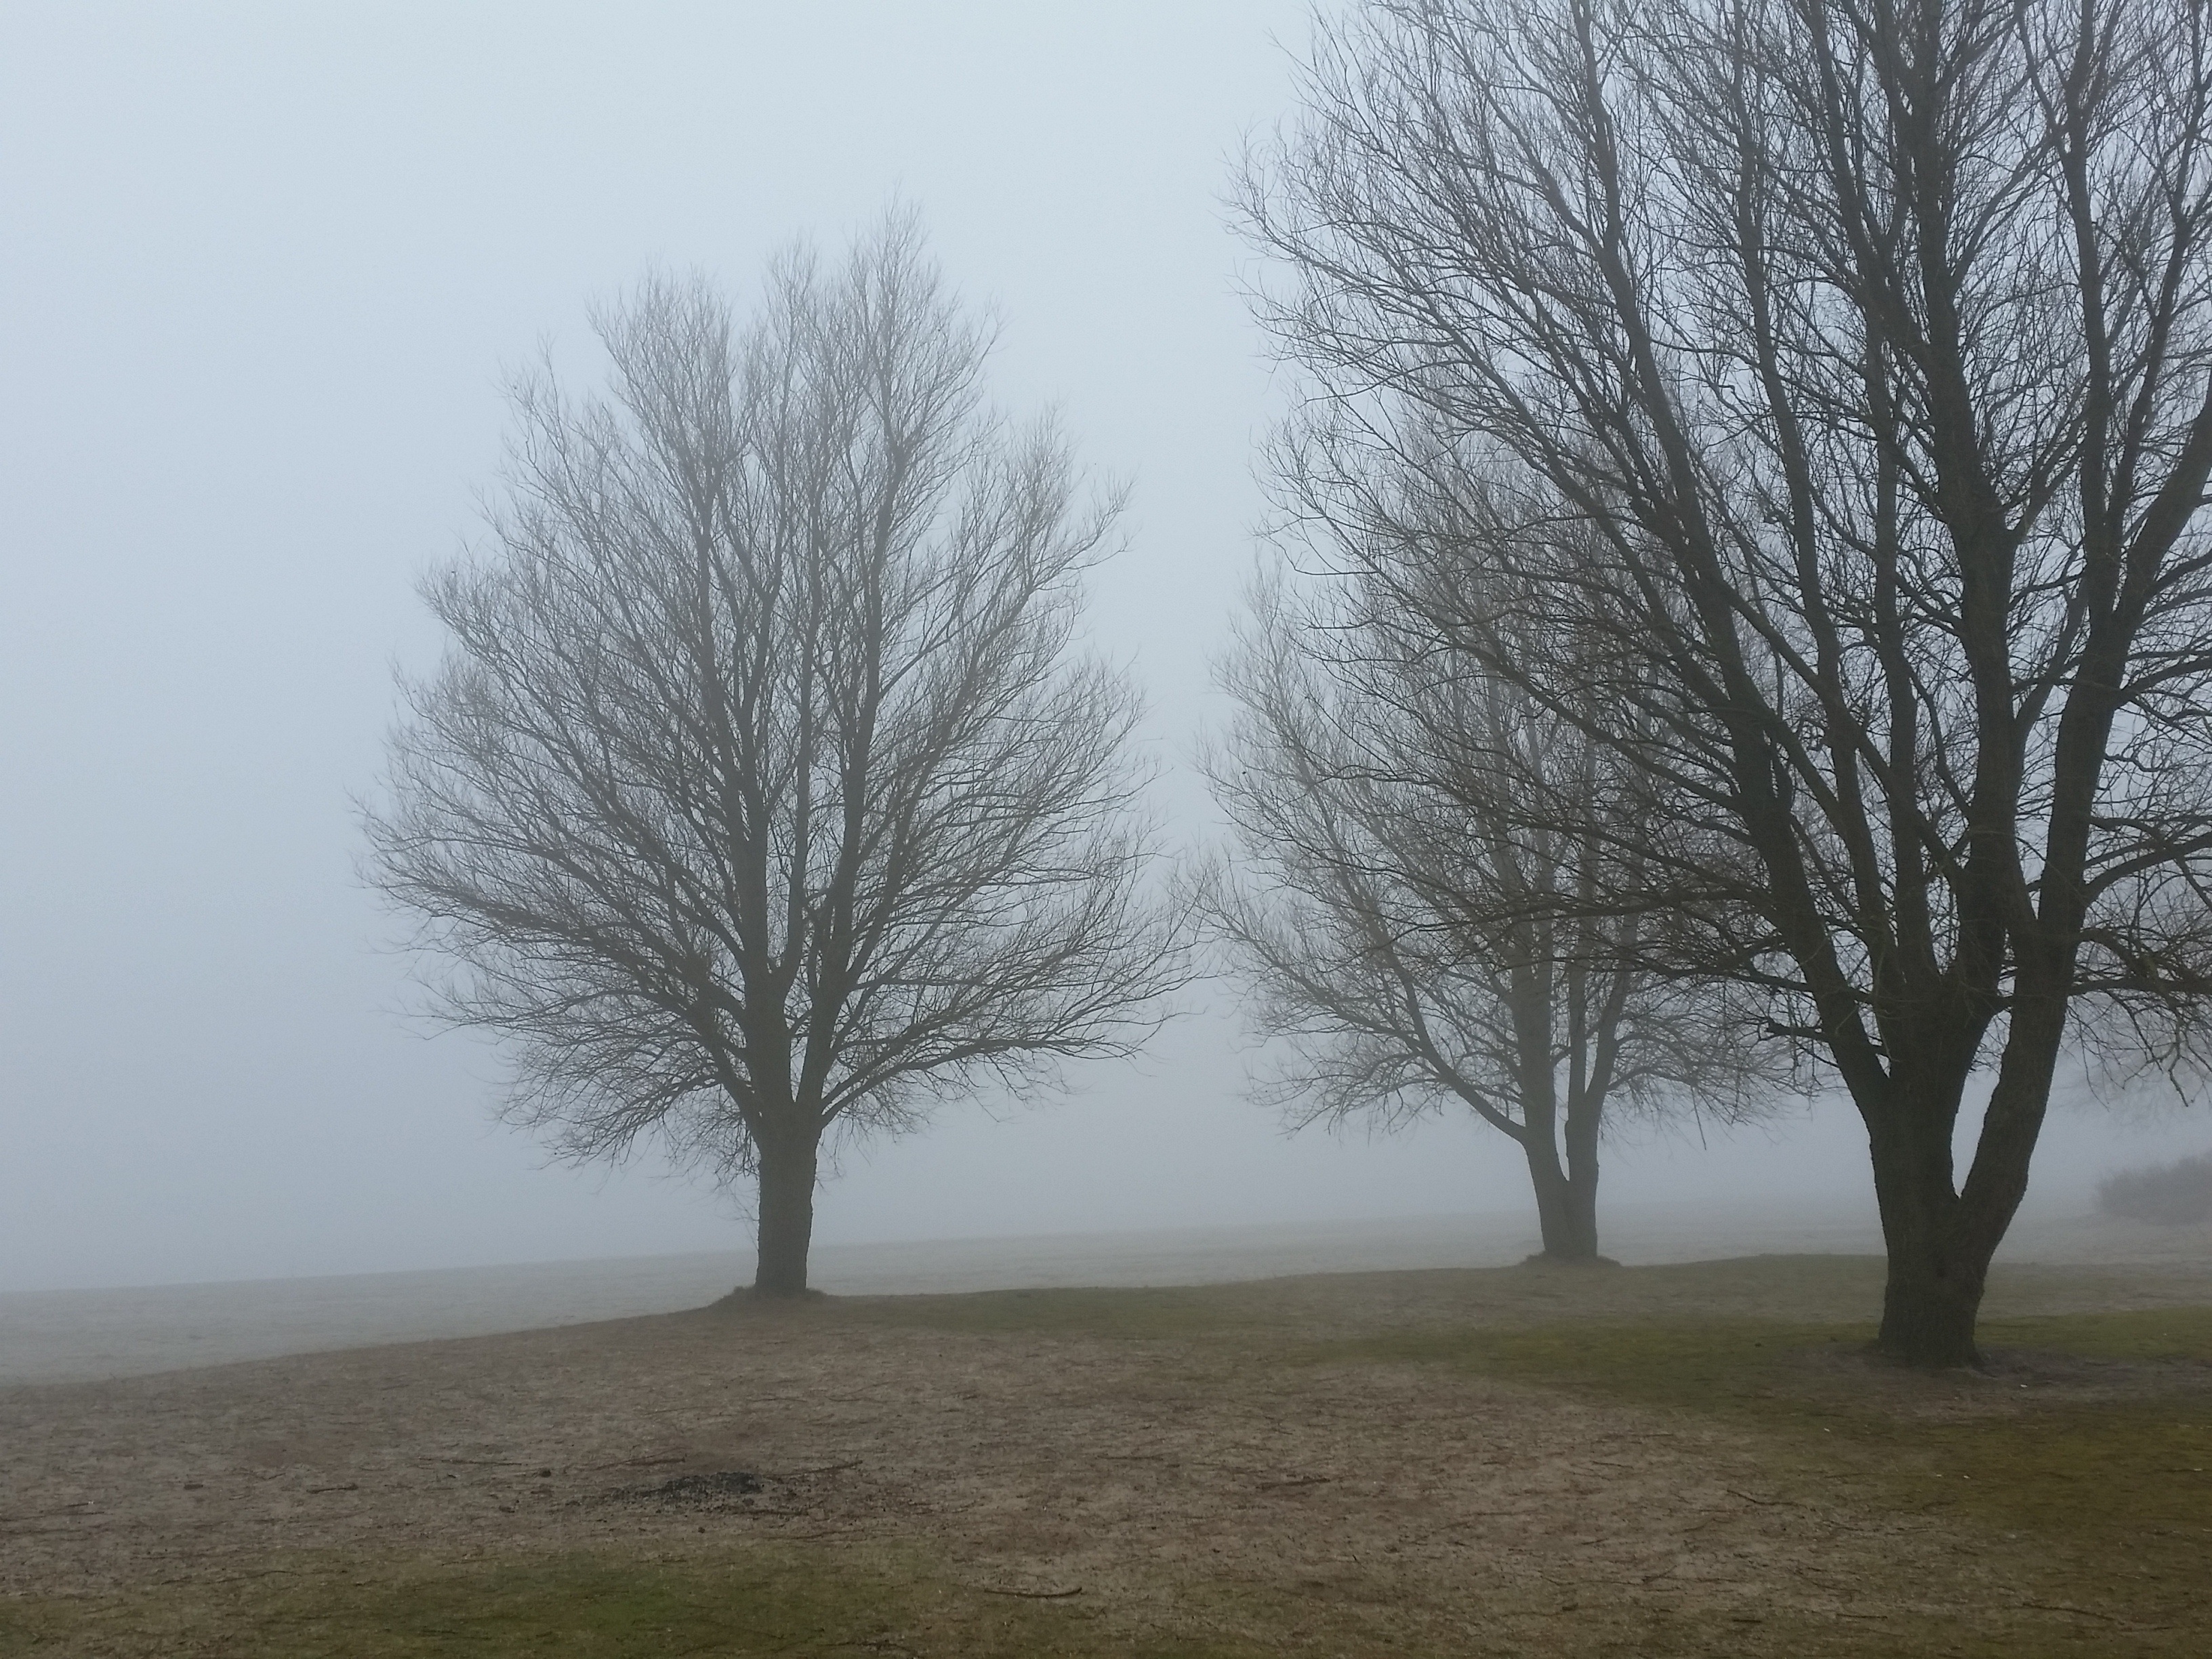
landscape, tree, nature, branch, snow, winter, plant, fog, mist, morning, frost, weather, haze, season, plain, trees, habitat, freezing, natural environment, atmospheric phenomenon, woody plant